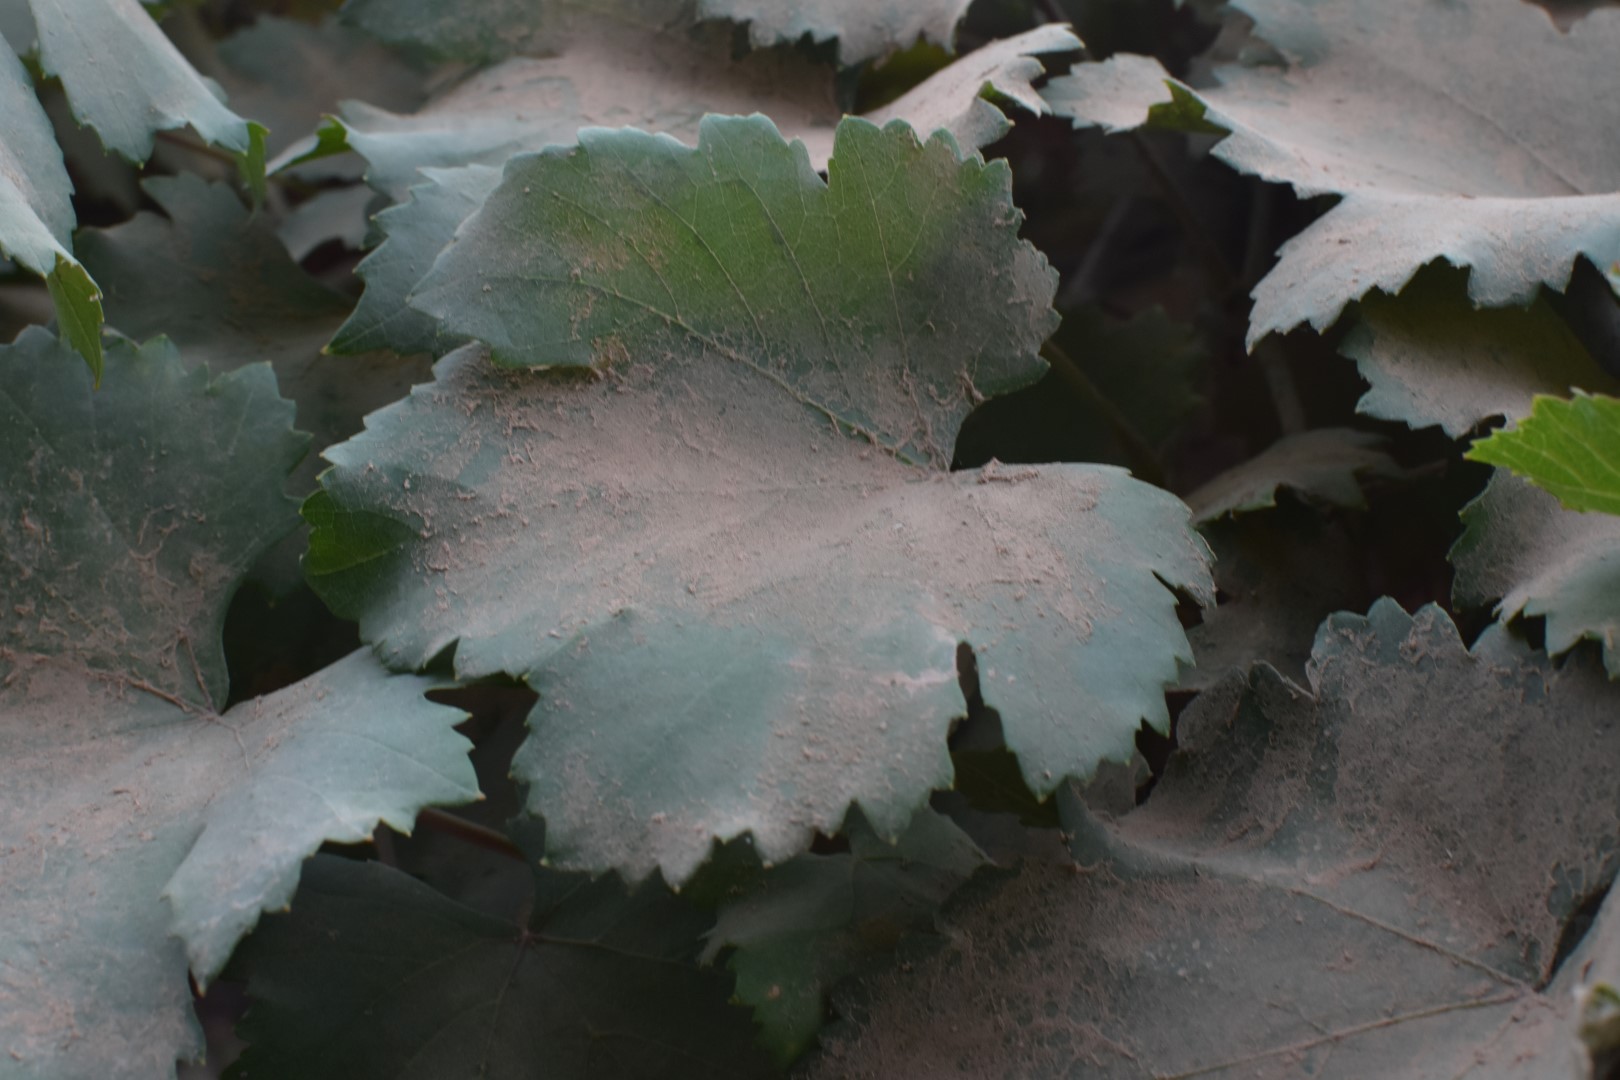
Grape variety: Kamali